Hanlan's Point Stadium

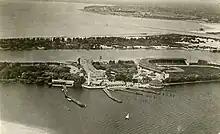
Aerial view looking west of Hanlan's Point and Maple Leaf Park in 1919. The water behind the stadium was filled to create the Toronto Island Airport.

A new stadium was built on the site, opening in 1910 and described at the time as the largest in all of the minor leagues with over 17,000 seats. It was designed by Toronto-based architect Charles F. Wagner. Initial advertising referred to the site as Hanlan's Point Stadium. It was also sometimes called Island Stadium. The first baseball game at the stadium—but not the first event in the building—took place on May 9, 1910 with the Leafs rallying to defeat the Baltimore Orioles in the bottom of the ninth inning in front of a paid crowd of 12,867.